Swissair

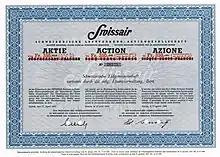
Swissair share, issued 17 April 1947

On 27 August 1939, days before World War II broke out, the airspace over Germany and France was closed. Swissair was forced to suspend service to Amsterdam, Paris, and London. Two days later, the Swissair service was closed completely. Of 180 employees, 131 had to serve in the army. Despite the war, some routes were later re-introduced, such as Munich, Berlin, Rome, and Barcelona. In 1940, an invasion of Switzerland was feared, and Swissair moved their operations to the Magadino Plains in Ticino. Operations were suspended in August 1944, when a Swissair DC-2 was destroyed in Stuttgart during an American bombing raid.